Question: Please indicate a possible affordance area of the sit_on_bench that can be used for sitting
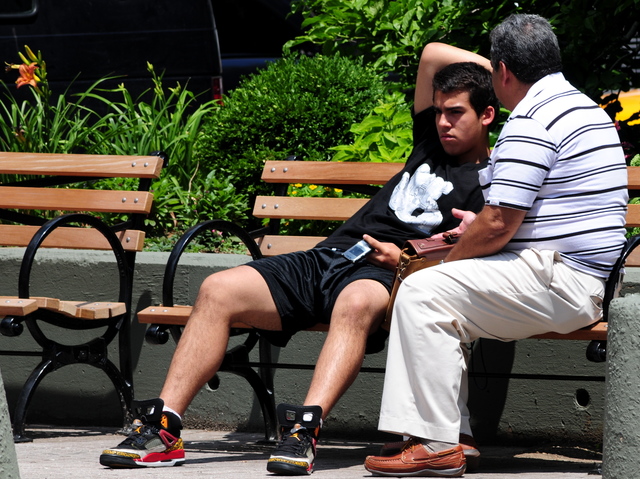
Answer: [135.5, 293.5, 604.5, 340.5]